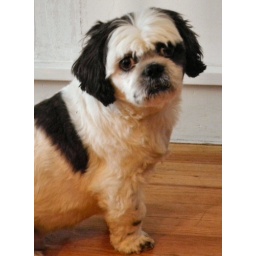
Luigi stops by daily to make sure the kitty food bowls are properly cleaned, and Harley is not bored!